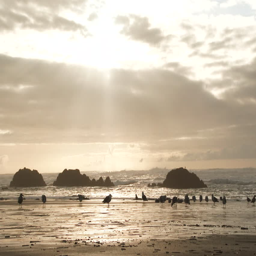
a flock of seagulls feed along the shoreline during low tide near sunset